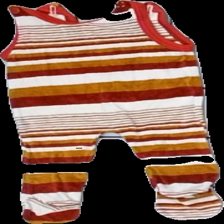
View: back
Type: Dress
Category: Children
Brand: Missing
Colors: Yellow, Red, White
Material: 100% Cotton
Pattern: Striped
Cut: Regular
Season: All
Price range: 50-100
Recommended usage: Reuse